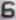
Number: 6